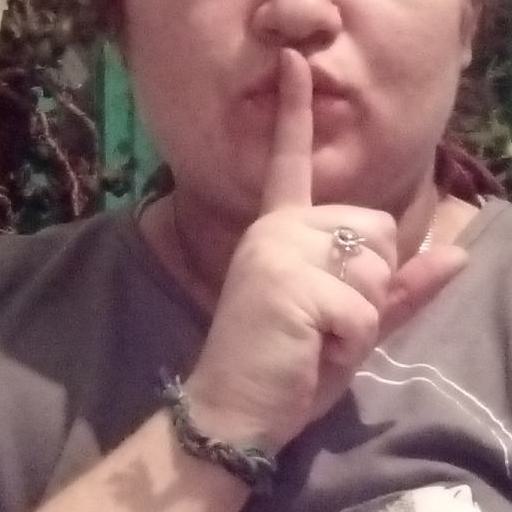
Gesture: mute